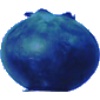
Label: Huckleberry 1